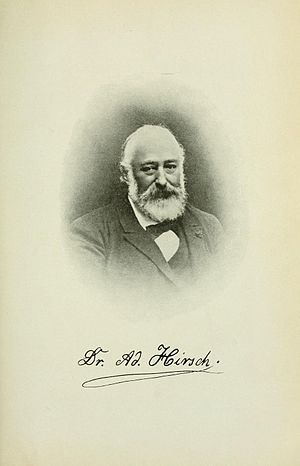
Adolphe Hirsch
Adolphe Hirsch var en schweizisk astronom. Han var bror til Max Hirsch.